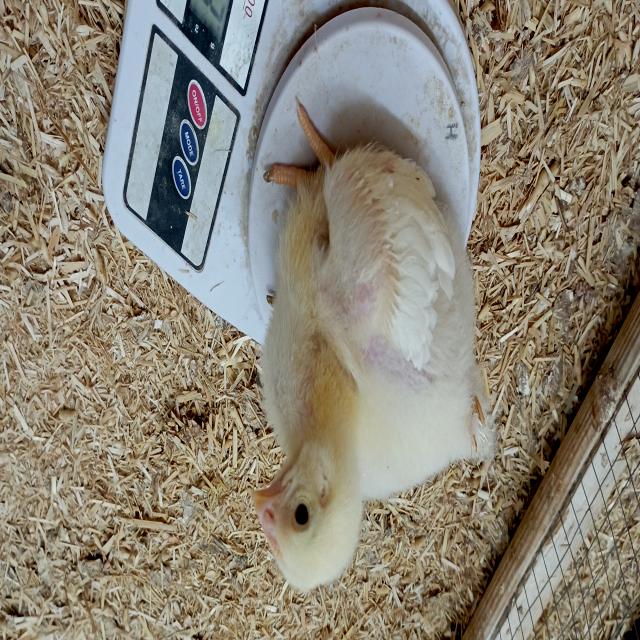
Weight: 393 g